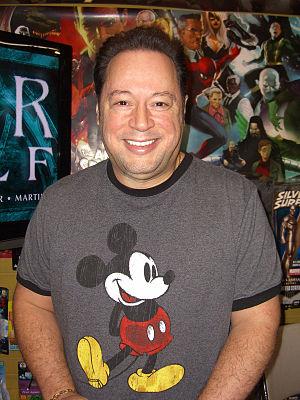
Event Comics est une maison d'édition américaine de bande dessinée fondé par les scénaristes et dessinateurs Jimmy Palmiotti et Joe Quesada en 1994. Elle est connue pour avoir publié les comic books Ash et Painkiller Jane dont les personnages titres ont participé à des crossovers avec d'autres compagnies. En 1998, les créateurs de la société acceptent une proposition de Marvel Comics et forment le label Marvel Knights. En 1999, la compagnie cesse ses activités, les deux fondateurs se consacrent entièrement aux titres de Marvel Knights.
Joseph « Joe » Quesada est un dessinateur, éditeur et scénariste de comics américain né le 1ᵉʳ décembre 1962.